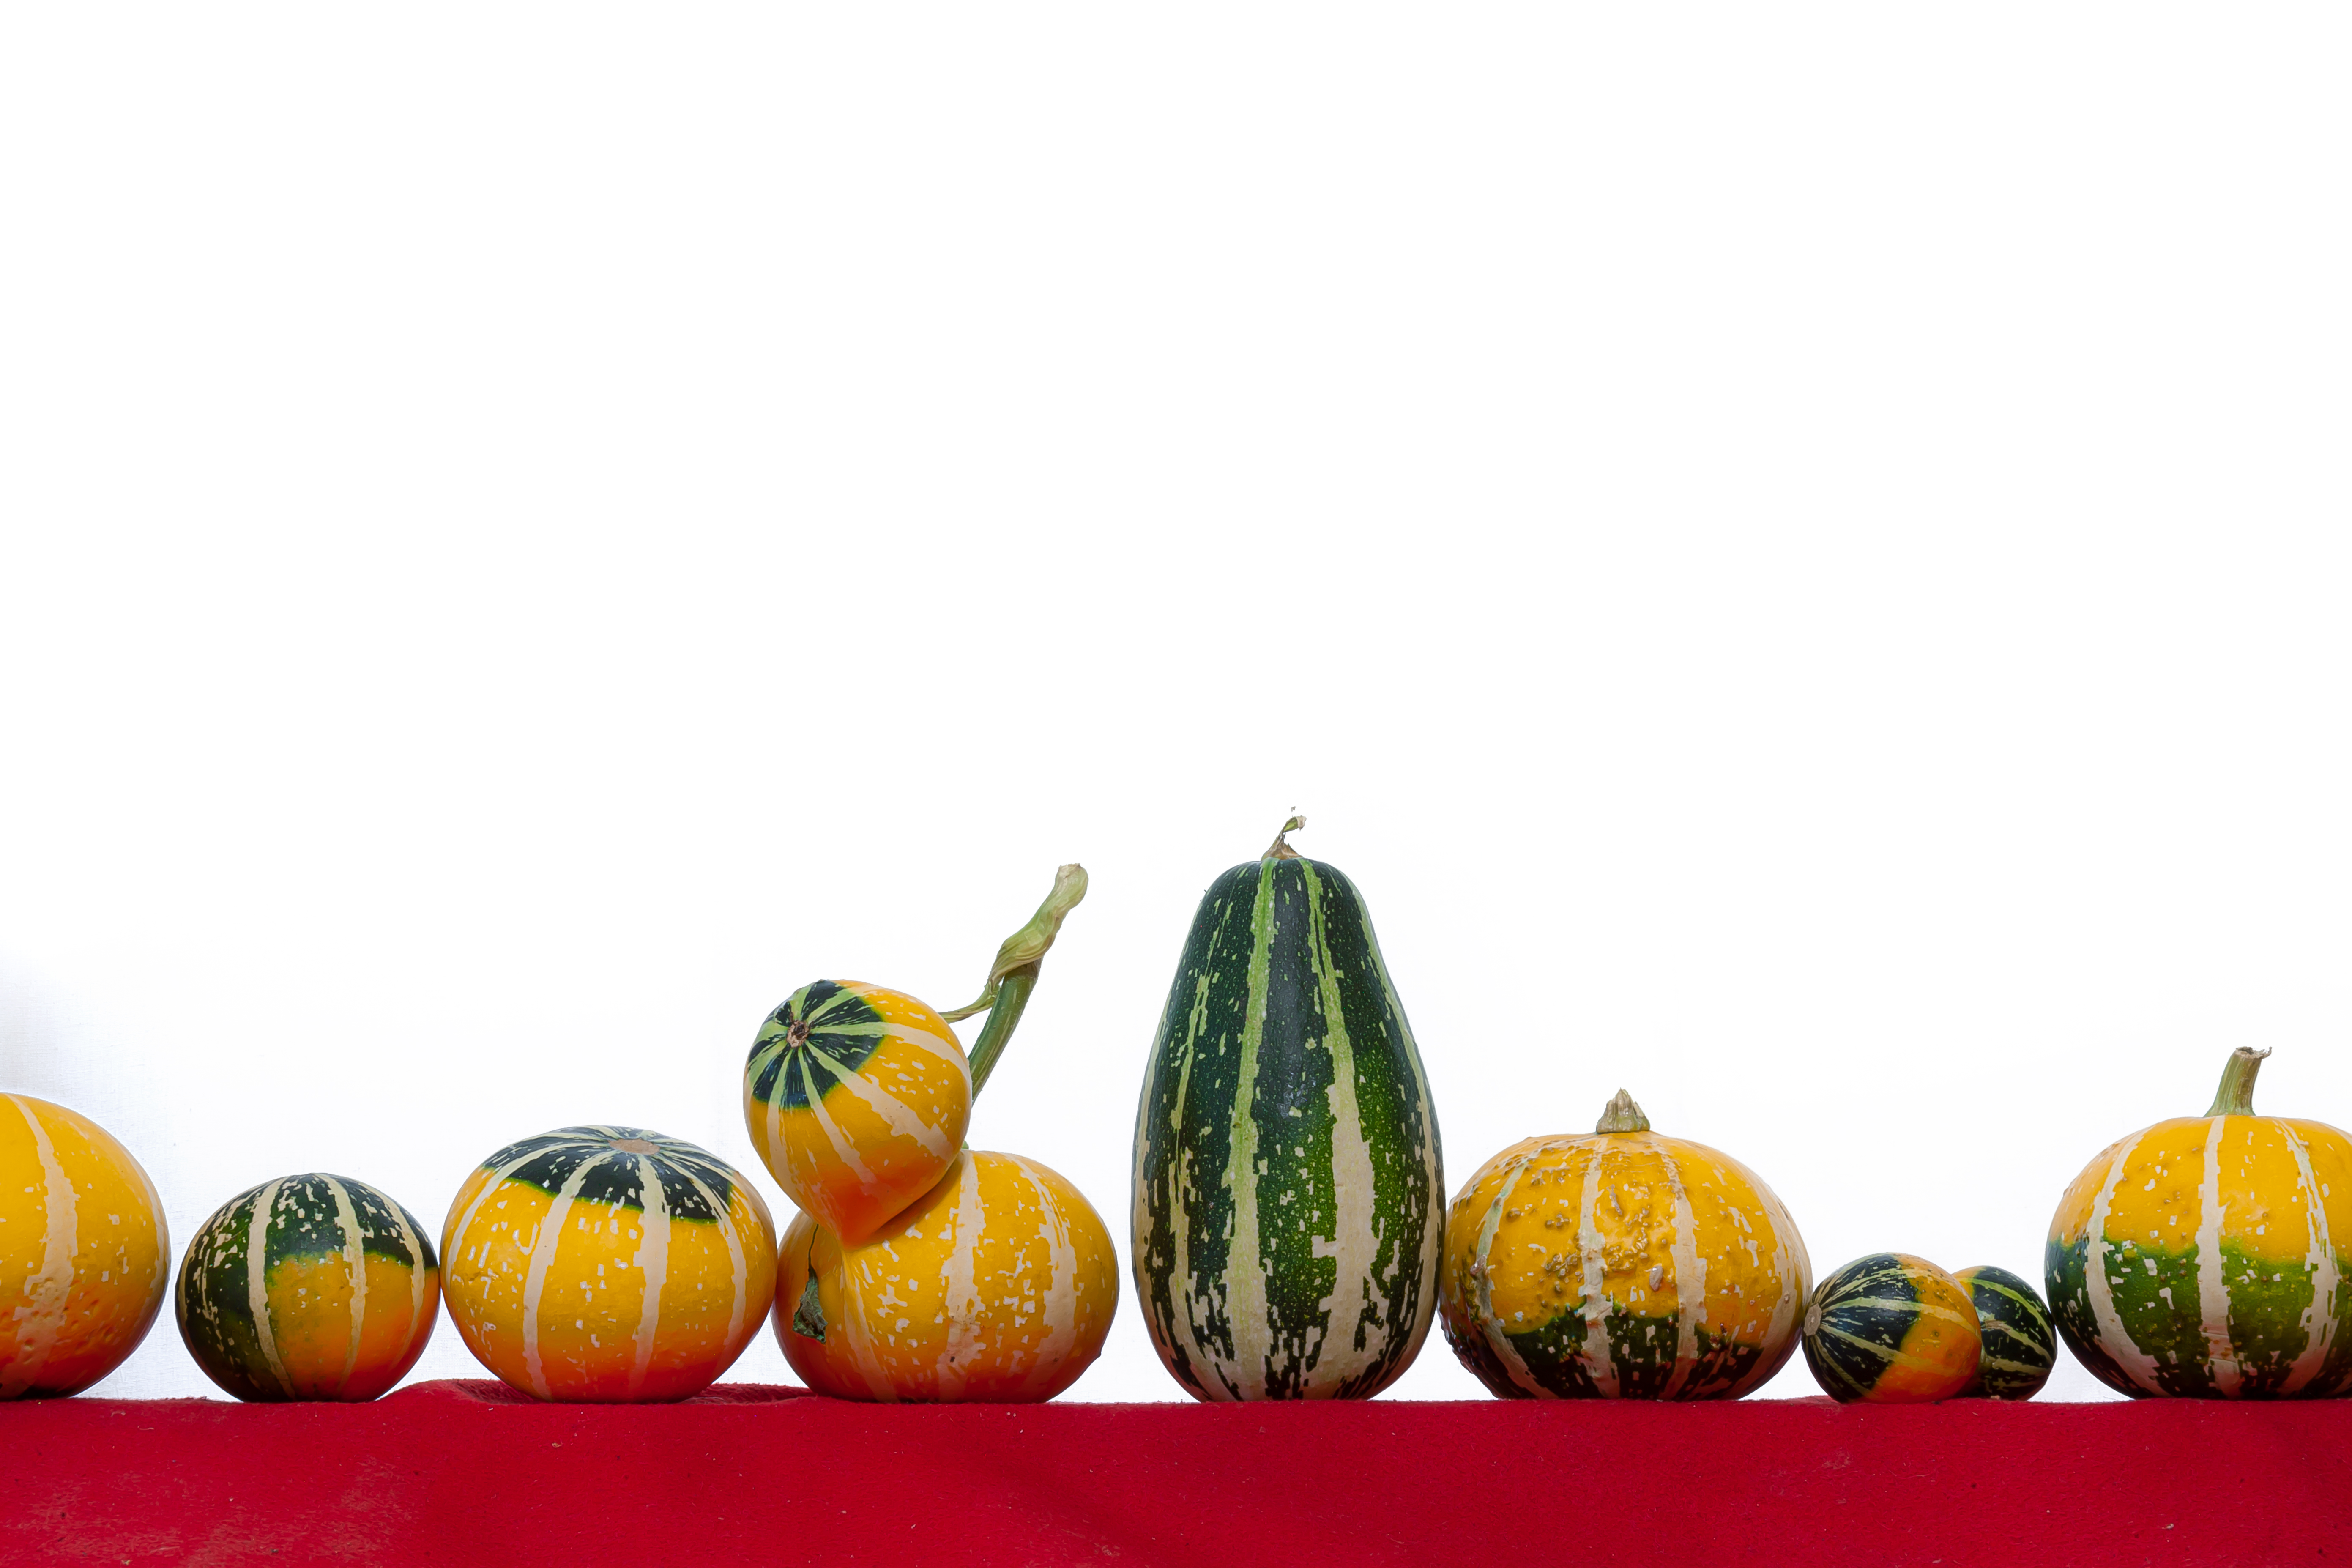
pumpkin, autumn, harvest, food, veg, vegetable, healthy, halloween, white space, white background, still life, natural foods, calabaza, cucurbita, winter squash, fruit, gourd, cucumber, and melon family, orange, plant, local food, squash, still life photography, vegetarian food, acorn squash, cucumis, produce, calabash, melon, superfood